A Naturalist's Guide to Talislanta

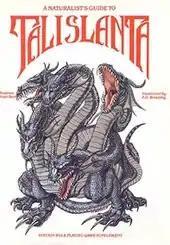

A Naturalist's Guide to Talislanta is a supplement published by Bard Games in 1987 for the fantasy role-playing game "Talislanta".